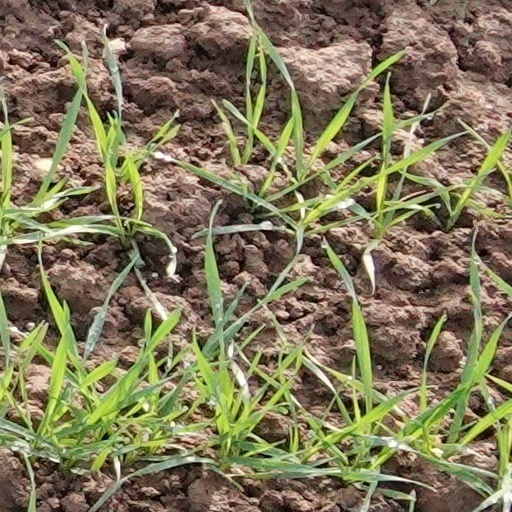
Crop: wheat